Grumman TBF Avenger

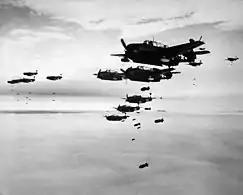
US Navy TBMs (foreground) and SB2C Helldivers drop bombs on Hakodate in July 1945

Many Avengers have survived into the 21st century working as spray-applicators and water-bombers throughout North America, particularly in the Canadian province of New Brunswick.